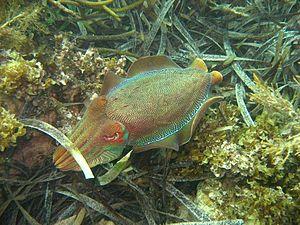
La Seiche géante, dénommée Australian Giant Cuttlefish par les anglophones, est une espèce de seiche présente dans les eaux australiennes allant de Brisbane dans le Queensland aux côtes de l'Australie-Méridionale.
Sepia est un genre de seiches de la famille des Sepiidae.